Jean-Philippe Faure

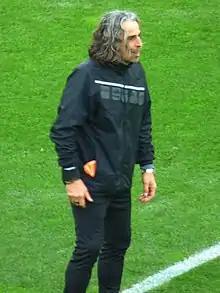
Faure with Niort in 2019

Jean-Philippe Faure (born 17 November 1966) is a football manager and former player who played as an attacking midfielder.